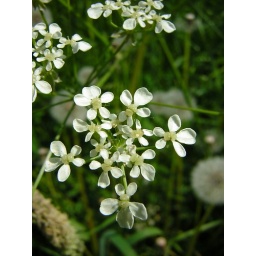
The white petals of Cow parsley growing in a field